Question: Please indicate a possible affordance area of the knife that can be used for holding
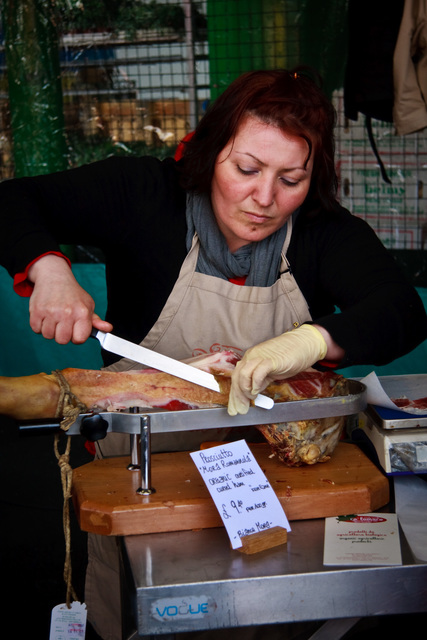
Answer: [14.537, 294.035, 100.355, 338.398]